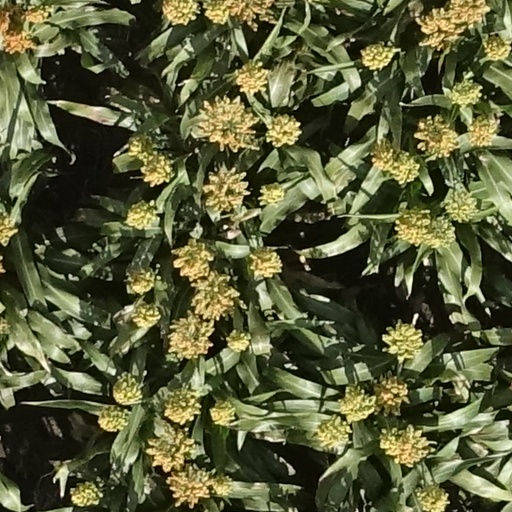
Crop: sorghum